Pehlwani

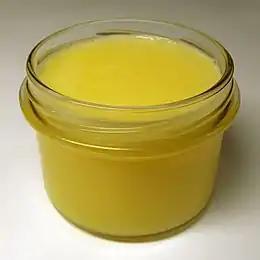
Ghee, amongst the most sattvic of foods consumed for wrestlers

In 1909, a Bengali merchant named Abdul Jabbar Saudagar intended to unite the local youth and inspire them in the anti-British struggle against the colonists through a display of strength by holding a wrestling tournament. Known as Jabbar-er Boli Khela, this competition has continued through independence and the subsequent partition. It is still held in Bangladesh every Boishakhi Mela (Bengali new year), accompanied by playing of the traditional "sanai" (flute) and "dabor" (drum), and is one of Chittagong's oldest traditions.